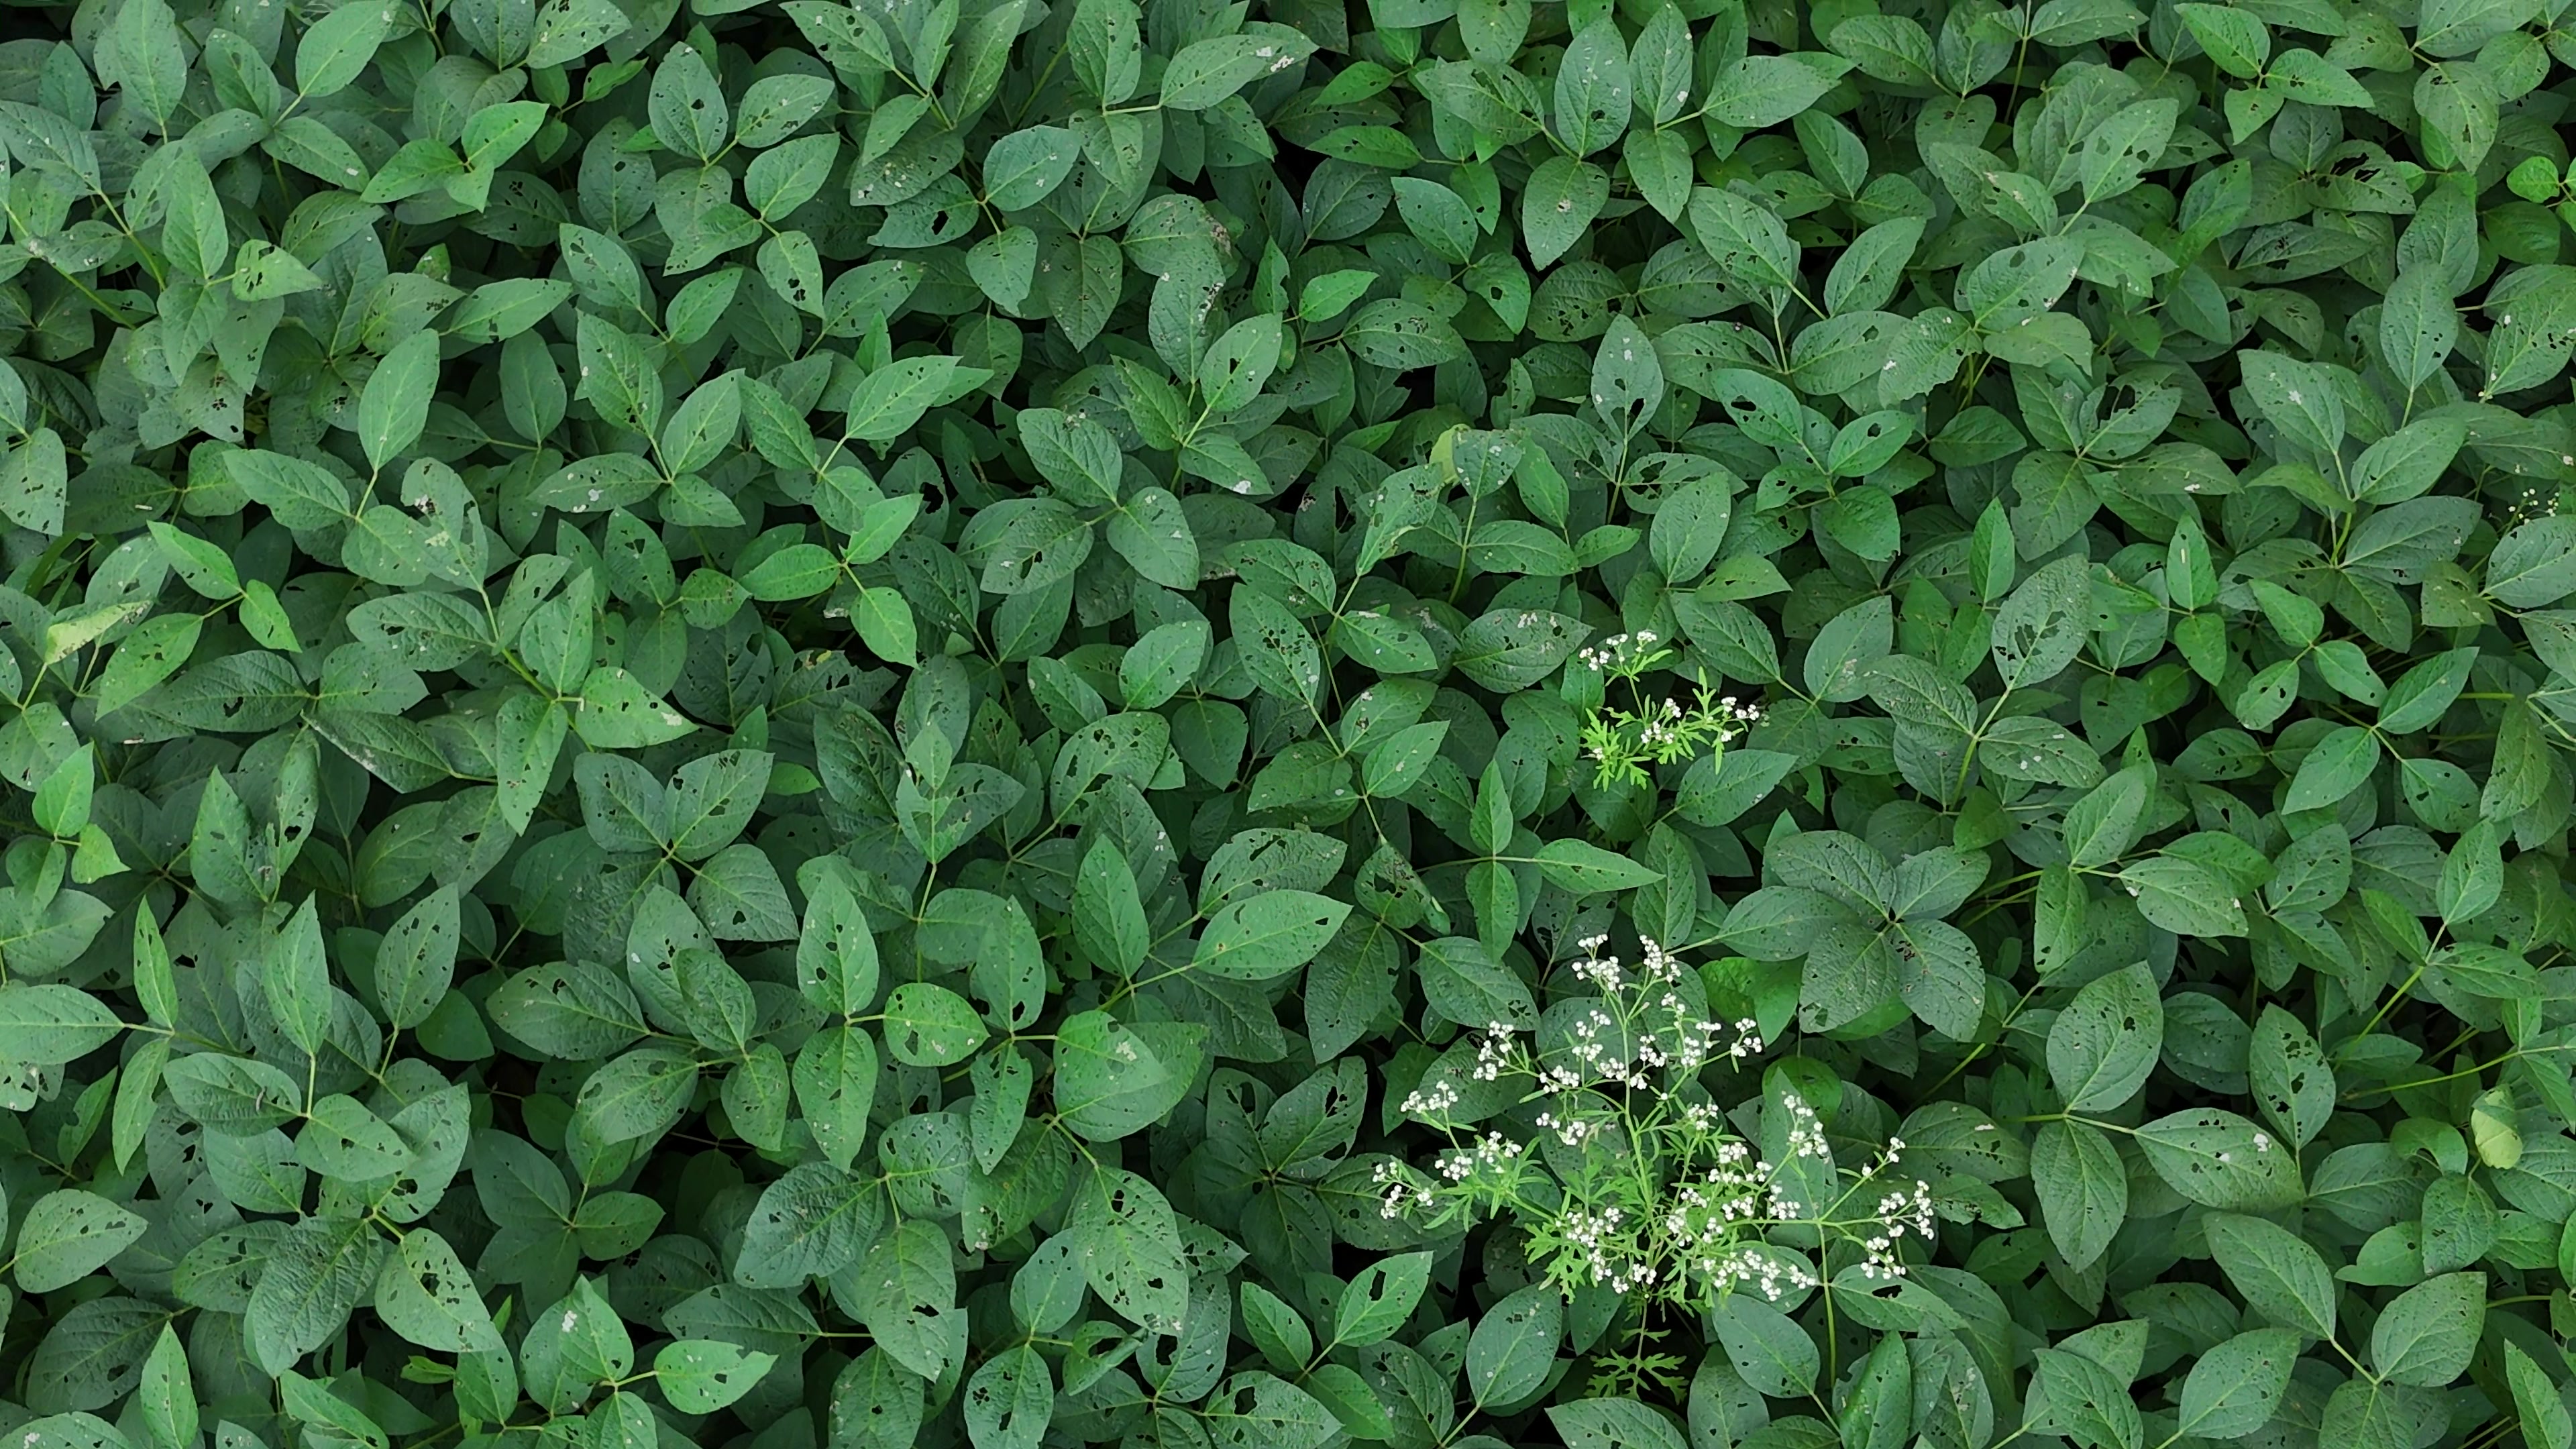
Label: Semilooper_Pest